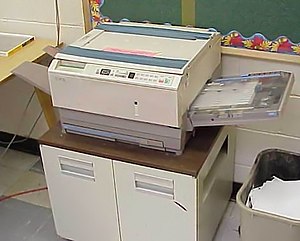
Xerox
En Xerox kopimaskine
Xerox Corporation er en amerikansk producent af udstyr til dokumenthåndtering. Det blev grundlagt i Rochester, New York, i 1906 og er verdens største leverandør af fotokopimaskiner. Xerox har hovedkvarter i Stamford, Connecticut.